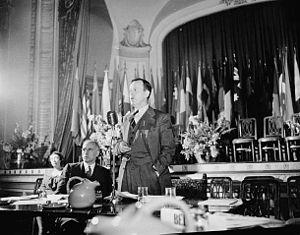
L’Organisation des Nations unies pour l’alimentation et l’agriculture est une organisation spécialisée du système des Nations unies, créée en 1945 à Québec. Son siège est à Rome, au Palazzo FAO, depuis 1951. Depuis le 15 juin 2013, la FAO compte 197 membres, soit 194 pays membres, une Organisation membre et deux membres associés.
Lester Bowles Pearson, dit Mike Pearson, né le 23 avril 1897 à Newtonbrook et mort le 27 décembre 1972 à Ottawa, est un diplomate et homme d'État canadien. Lauréat du prix Nobel de la paix en 1957, il est Premier ministre du Canada du 22 avril 1963 au 20 avril 1968, dirigeant deux gouvernements minoritaires successifs suivant les élections de 1963 et 1965.